Schiedam Centrum station

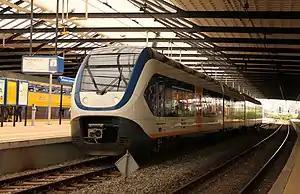
New (2010) SLT unit 2401 on a Hook of Holland service at Schiedam Centrum

Schiedam Centrum is an important station on Rotterdam Metro lines A, B, and C. Just west of the station is the junction where Lines A and B diverge from Line C to head toward Hoek van Holland Haven metro station. It is also an important station for transfers from metro and tram to train. Outside of peak periods, it is also the western terminus of Line A.